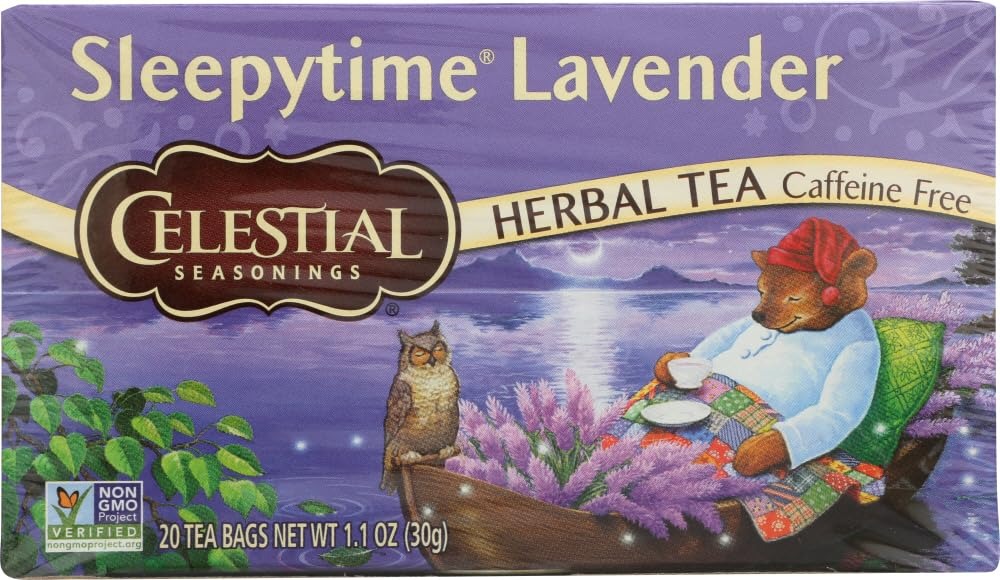
Item Name: Celestial Seasonings, Tea Herbal Sleepytime Lavender Pack of Two
Value: 20.0
Unit: Count

Price: 16.96